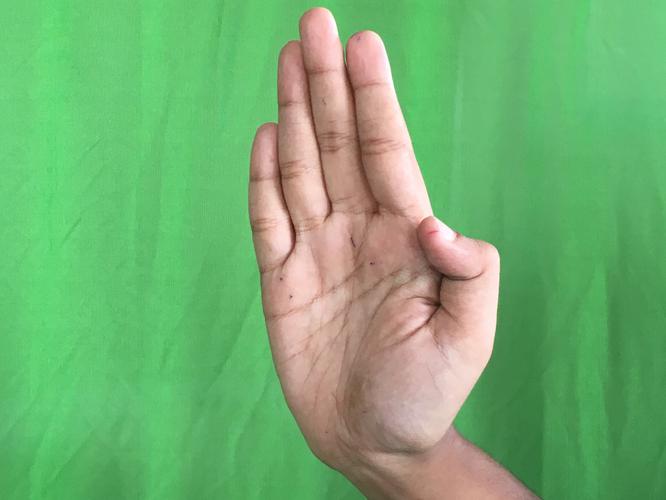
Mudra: Pathaka
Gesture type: single_hand